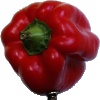
Label: Pepper Red 1